Iran–Iraq War

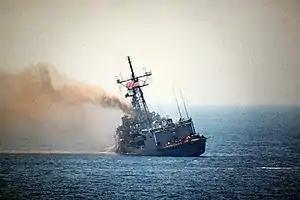

Israeli-British historian Ephraim Karsh argued that the Iranian government saw the outbreak of war as chance to strengthen its position and consolidate the Islamic revolution, noting that government propaganda presented it domestically as a glorious "jihad" and a test of Iranian national character. The Iranian regime followed a policy of total war from the beginning, and attempted to mobilise the nation as a whole. They established a group known as the Reconstruction Campaign, whose members were exempted from conscription and were instead sent into the countryside to work on farms to replace the men serving at the front.